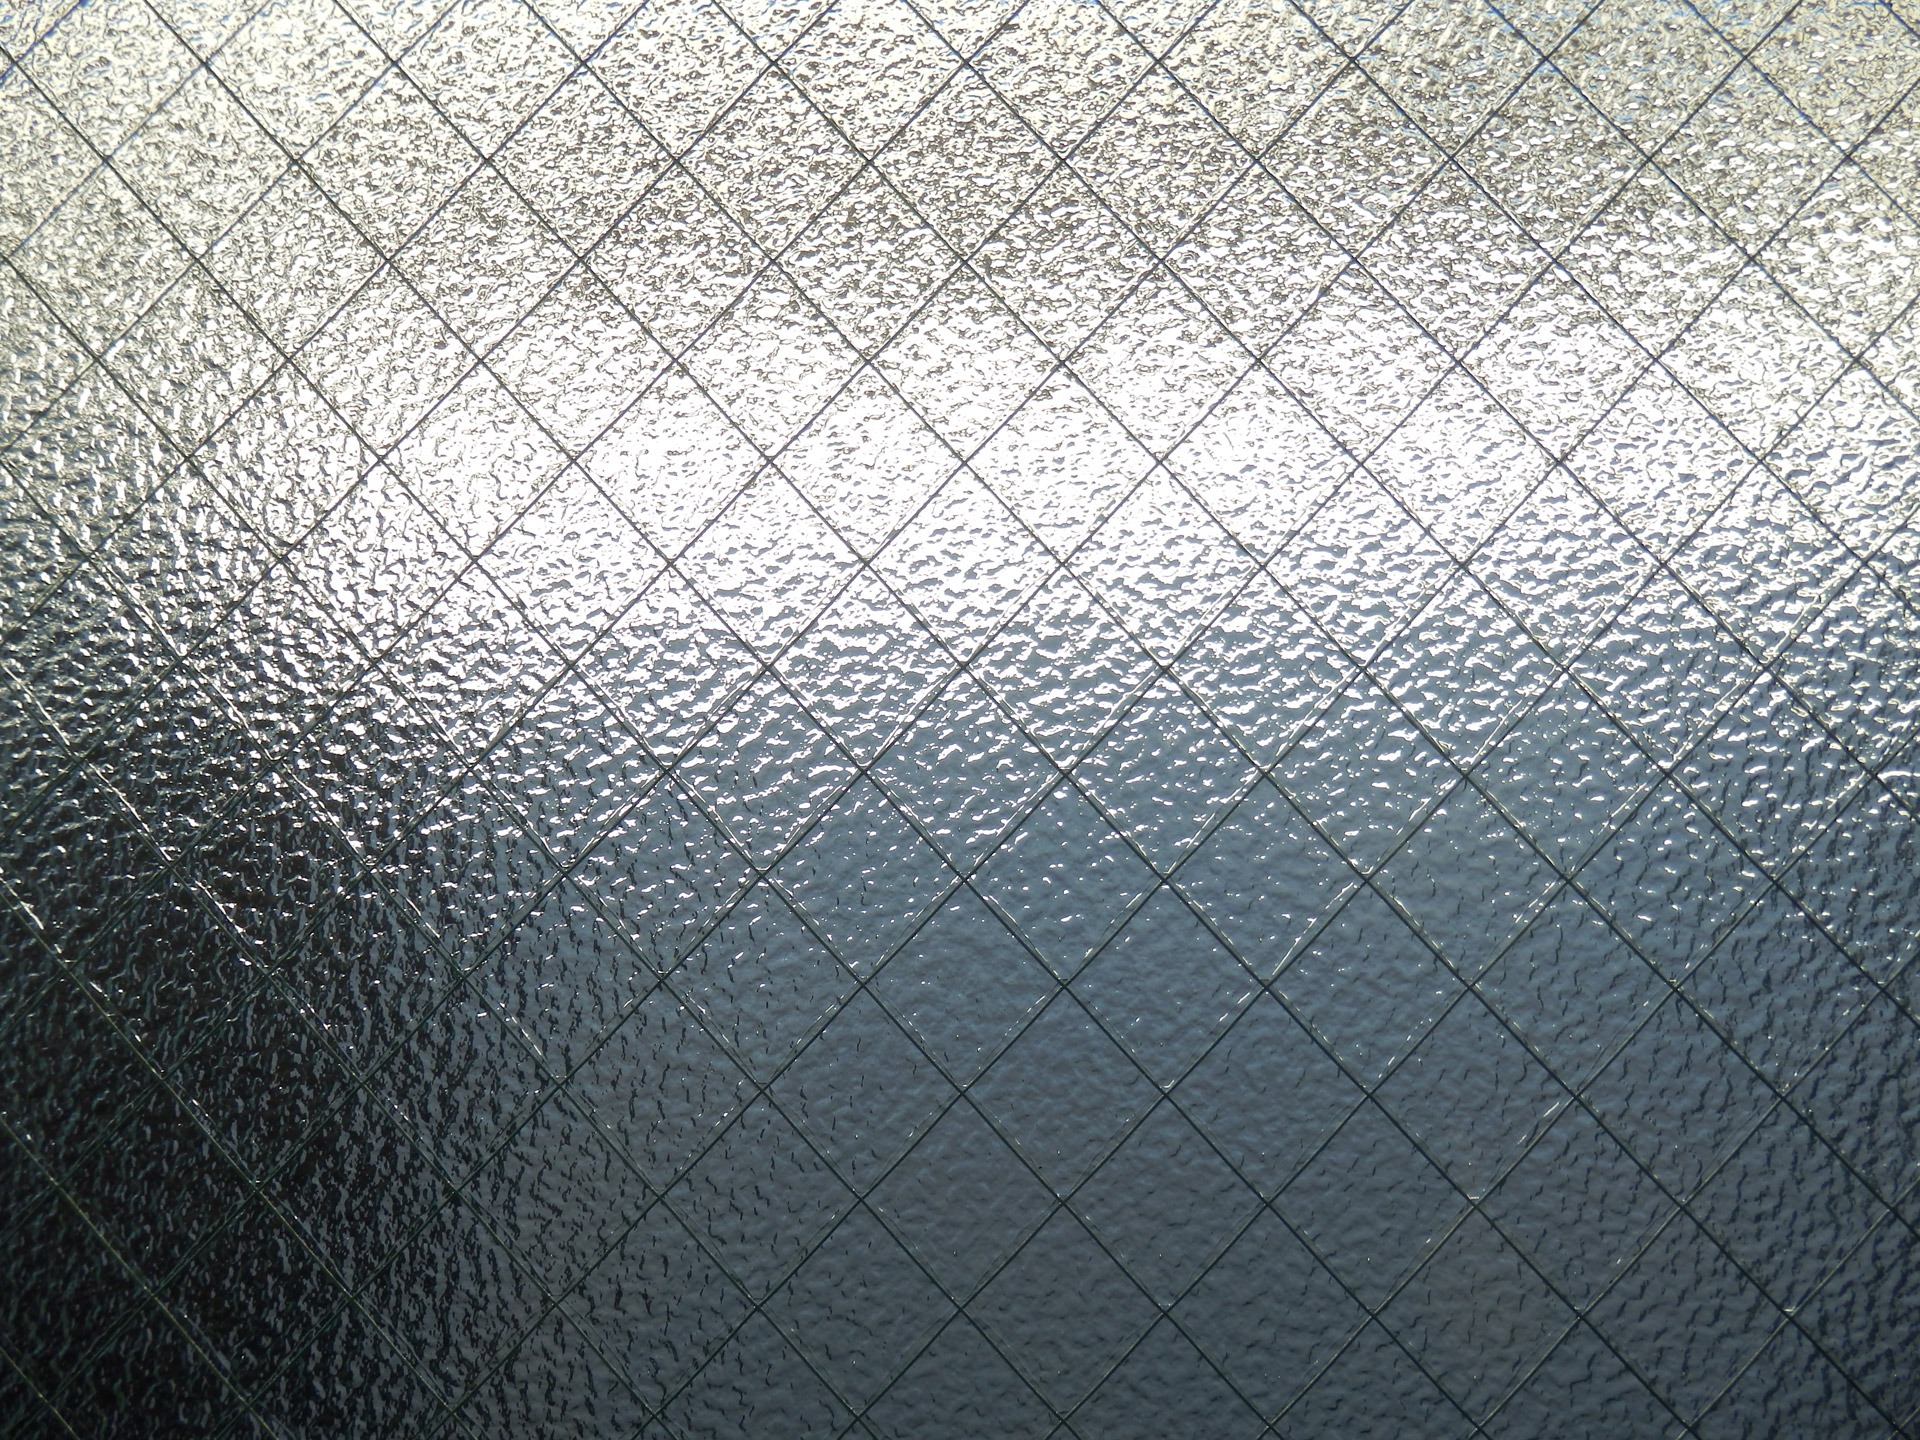
texture, window, glass, wall, line, reflection, shine, square, material, circle, textile, net, mesh, shape, chain link fencing